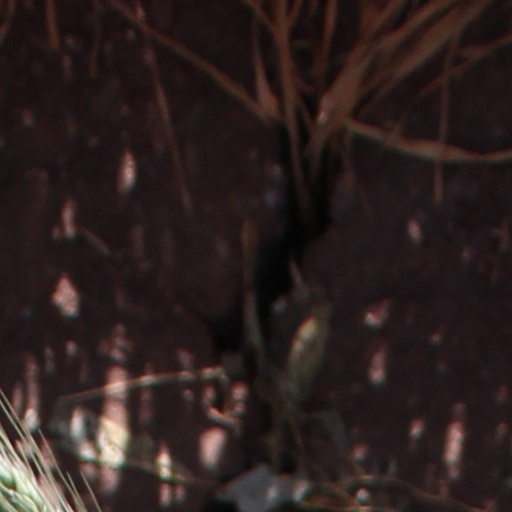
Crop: wheat